Swansea University

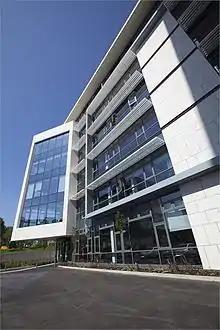
Swansea University Medical School – Data Science building

Swansea University Medical School is ranked fourth in the UK according to the Guardian University Guide 2022. In the 2014 and 2021 Research Excellence Framework its research impact was considered outstanding in terms of reach and significance.